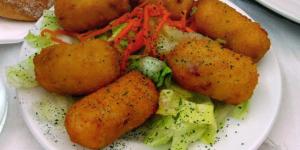
croquetas de jamon con thermomix